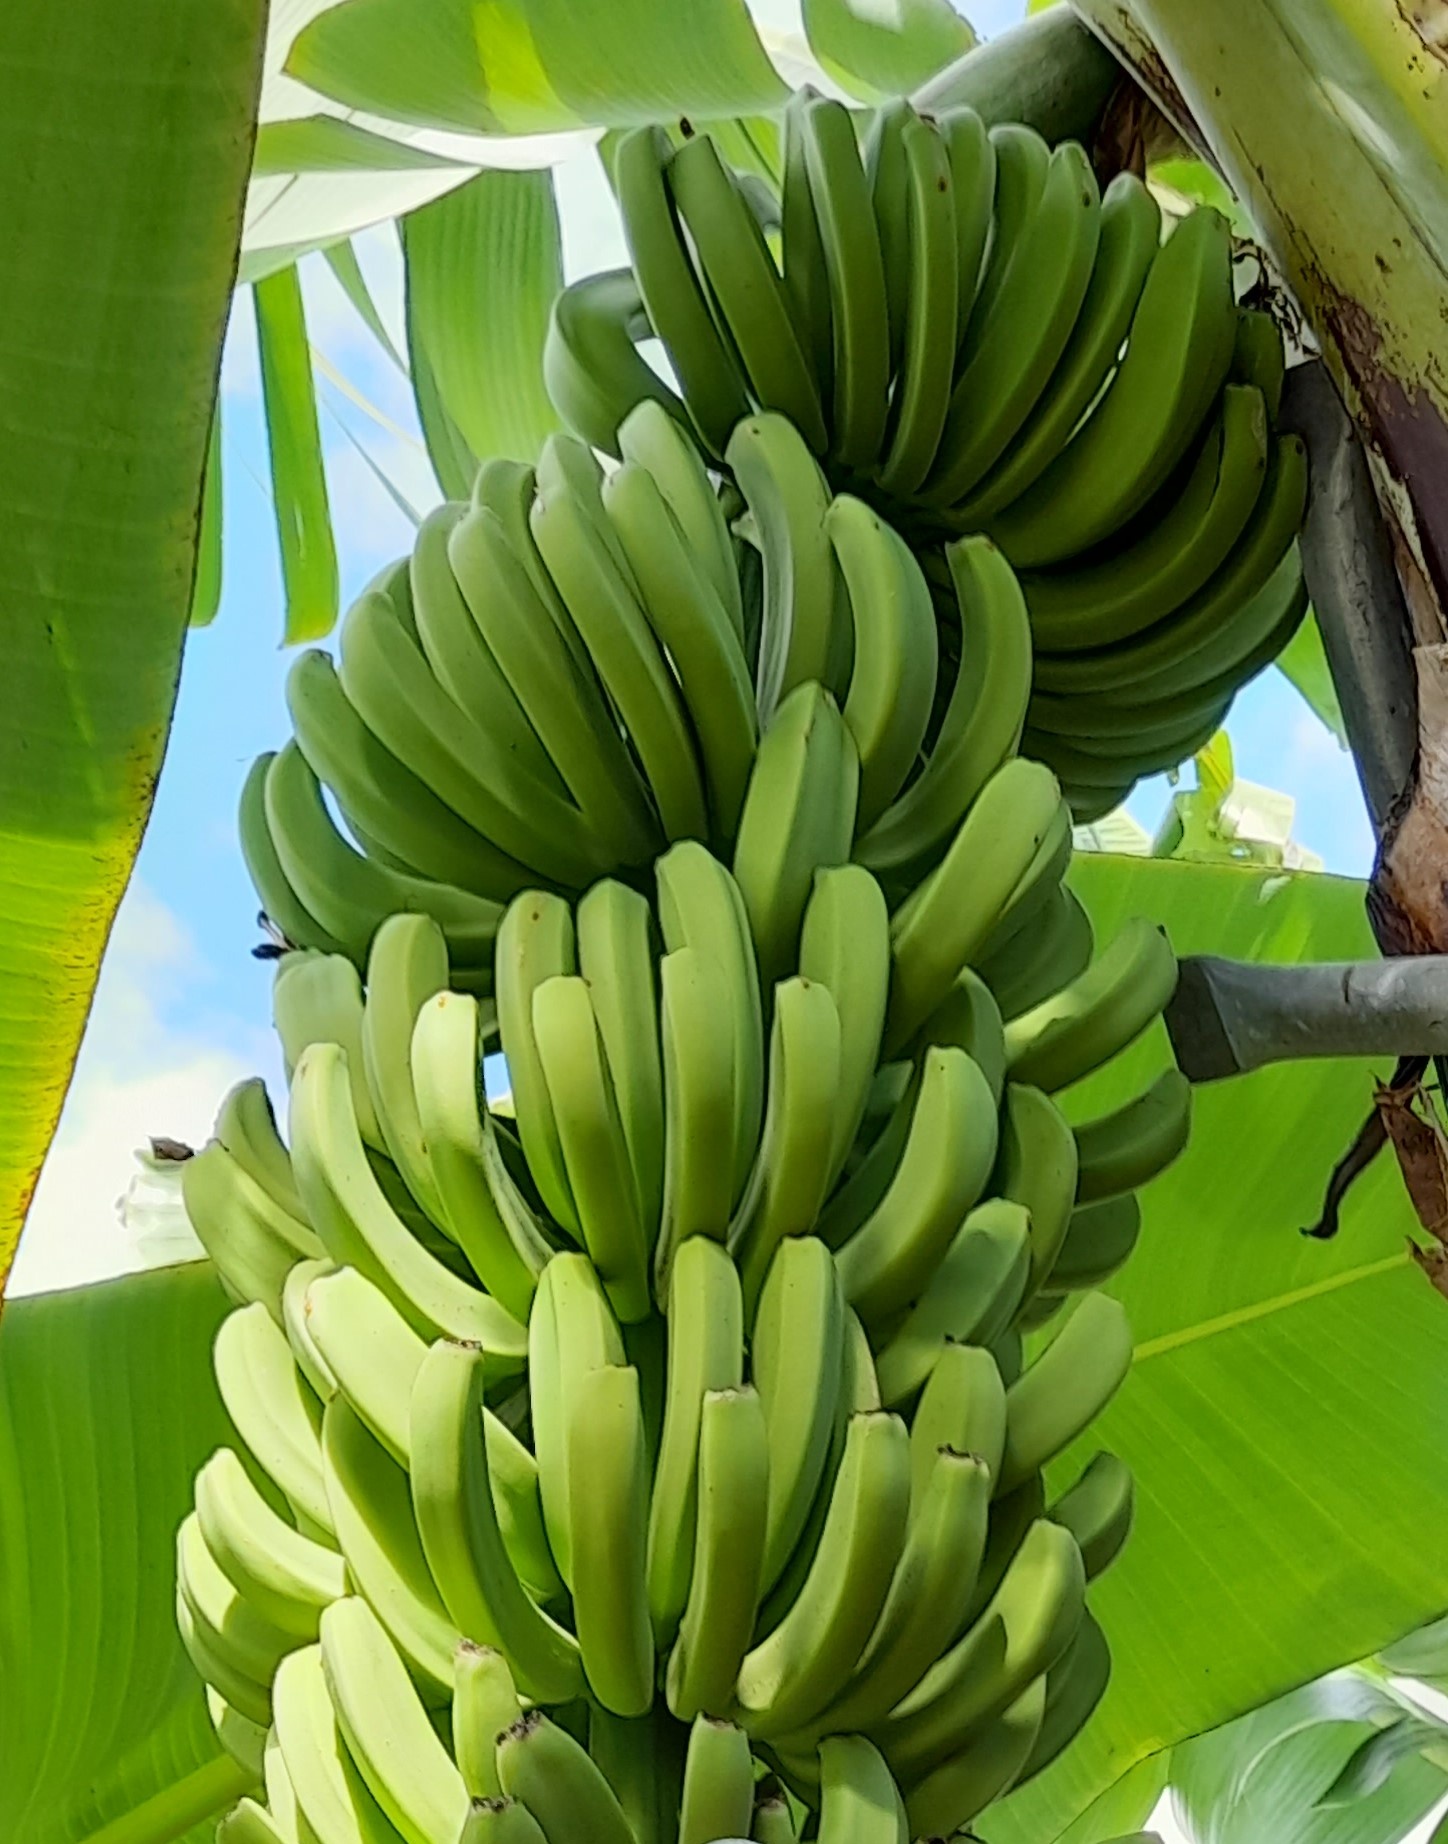
Label: Keep